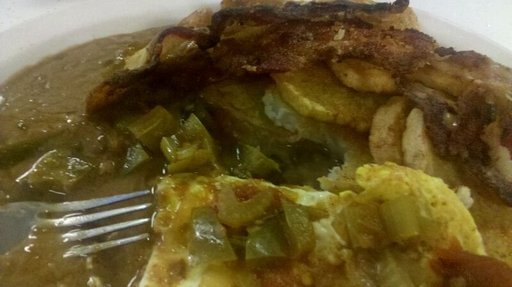
Label: huevos_rancheros